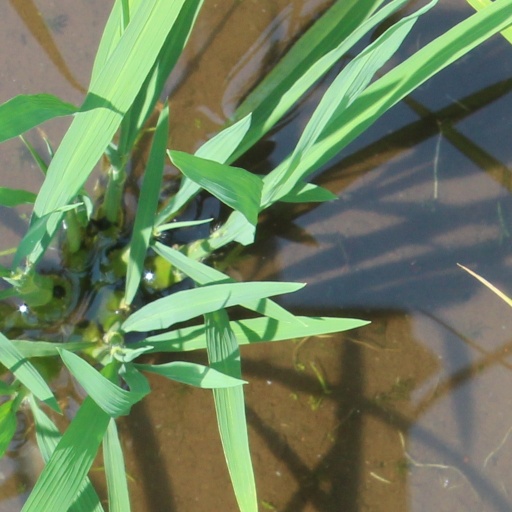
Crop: rice